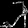
Label: Sandal